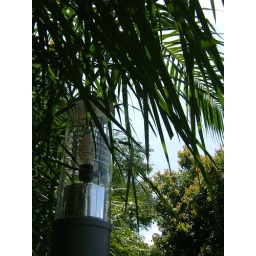
i like the way this lamp pole is shaded by the plant.. a different kind of feel, and an irony...